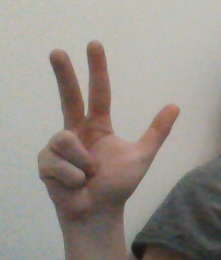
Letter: al